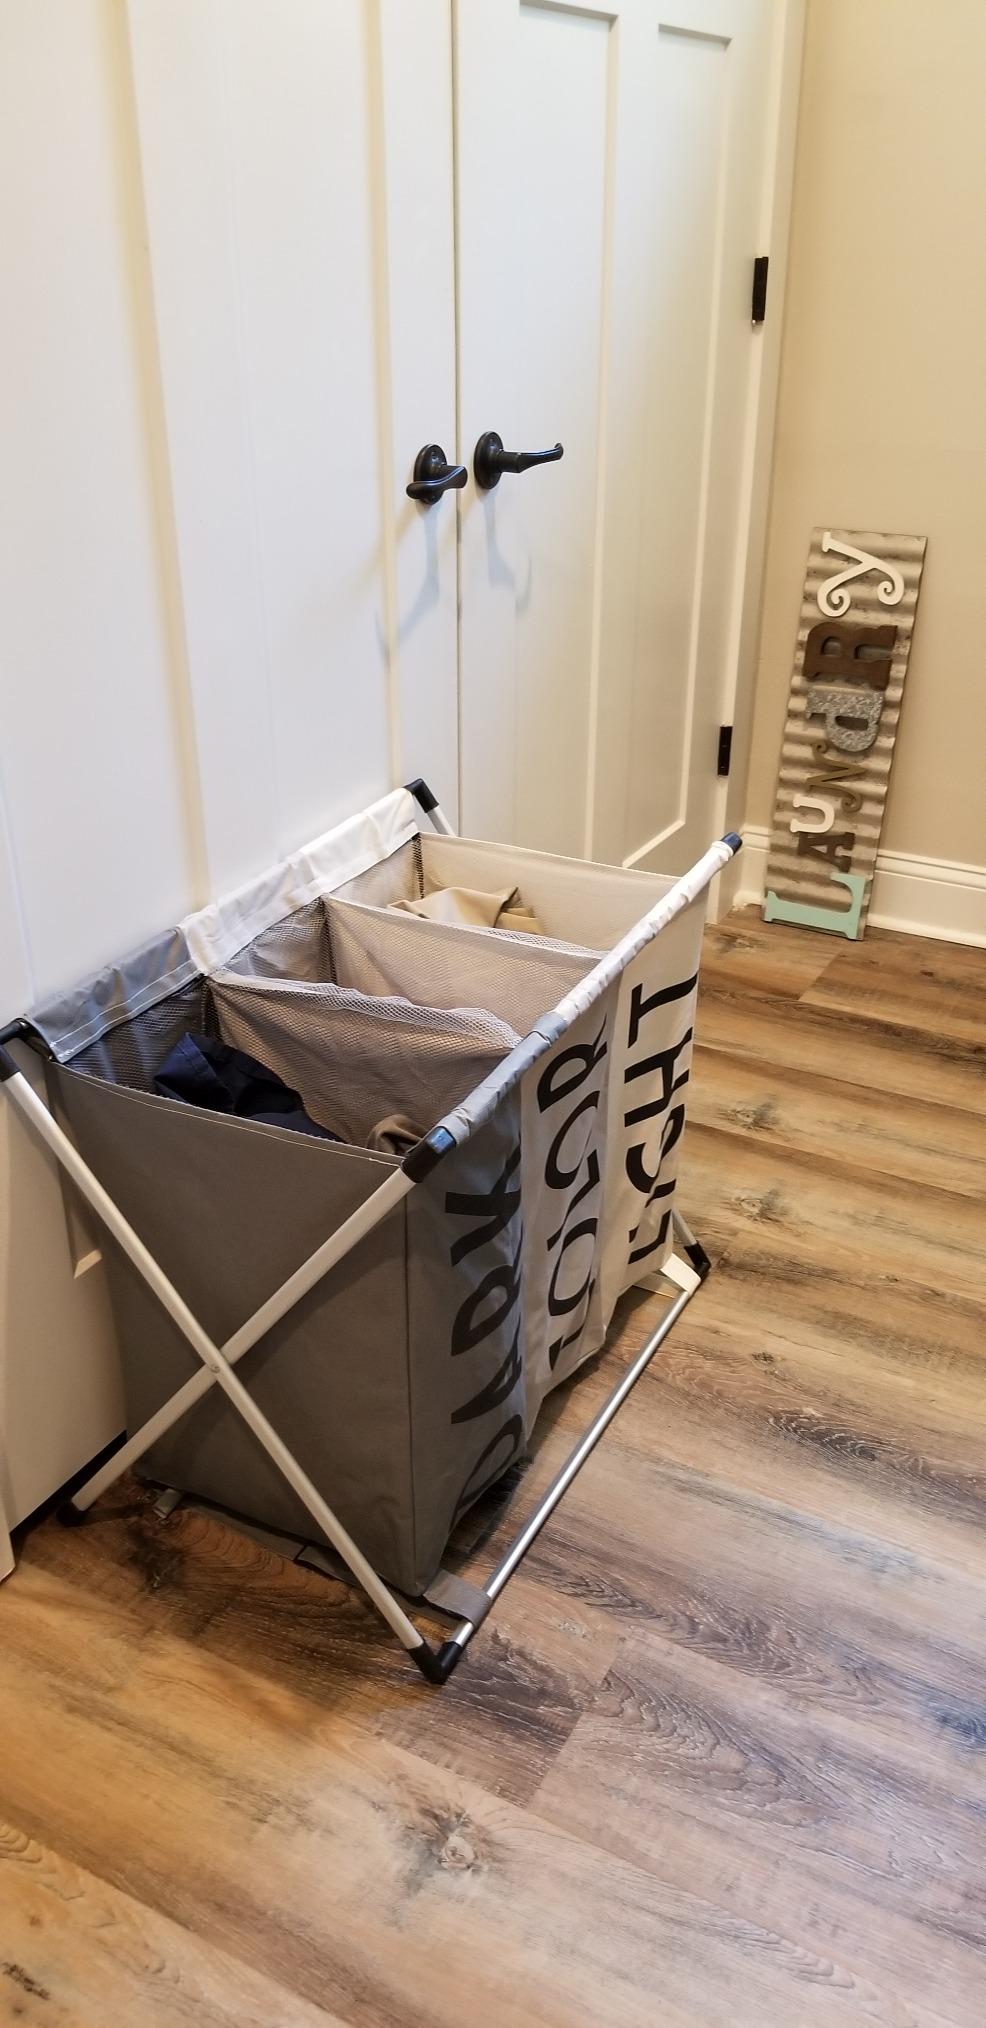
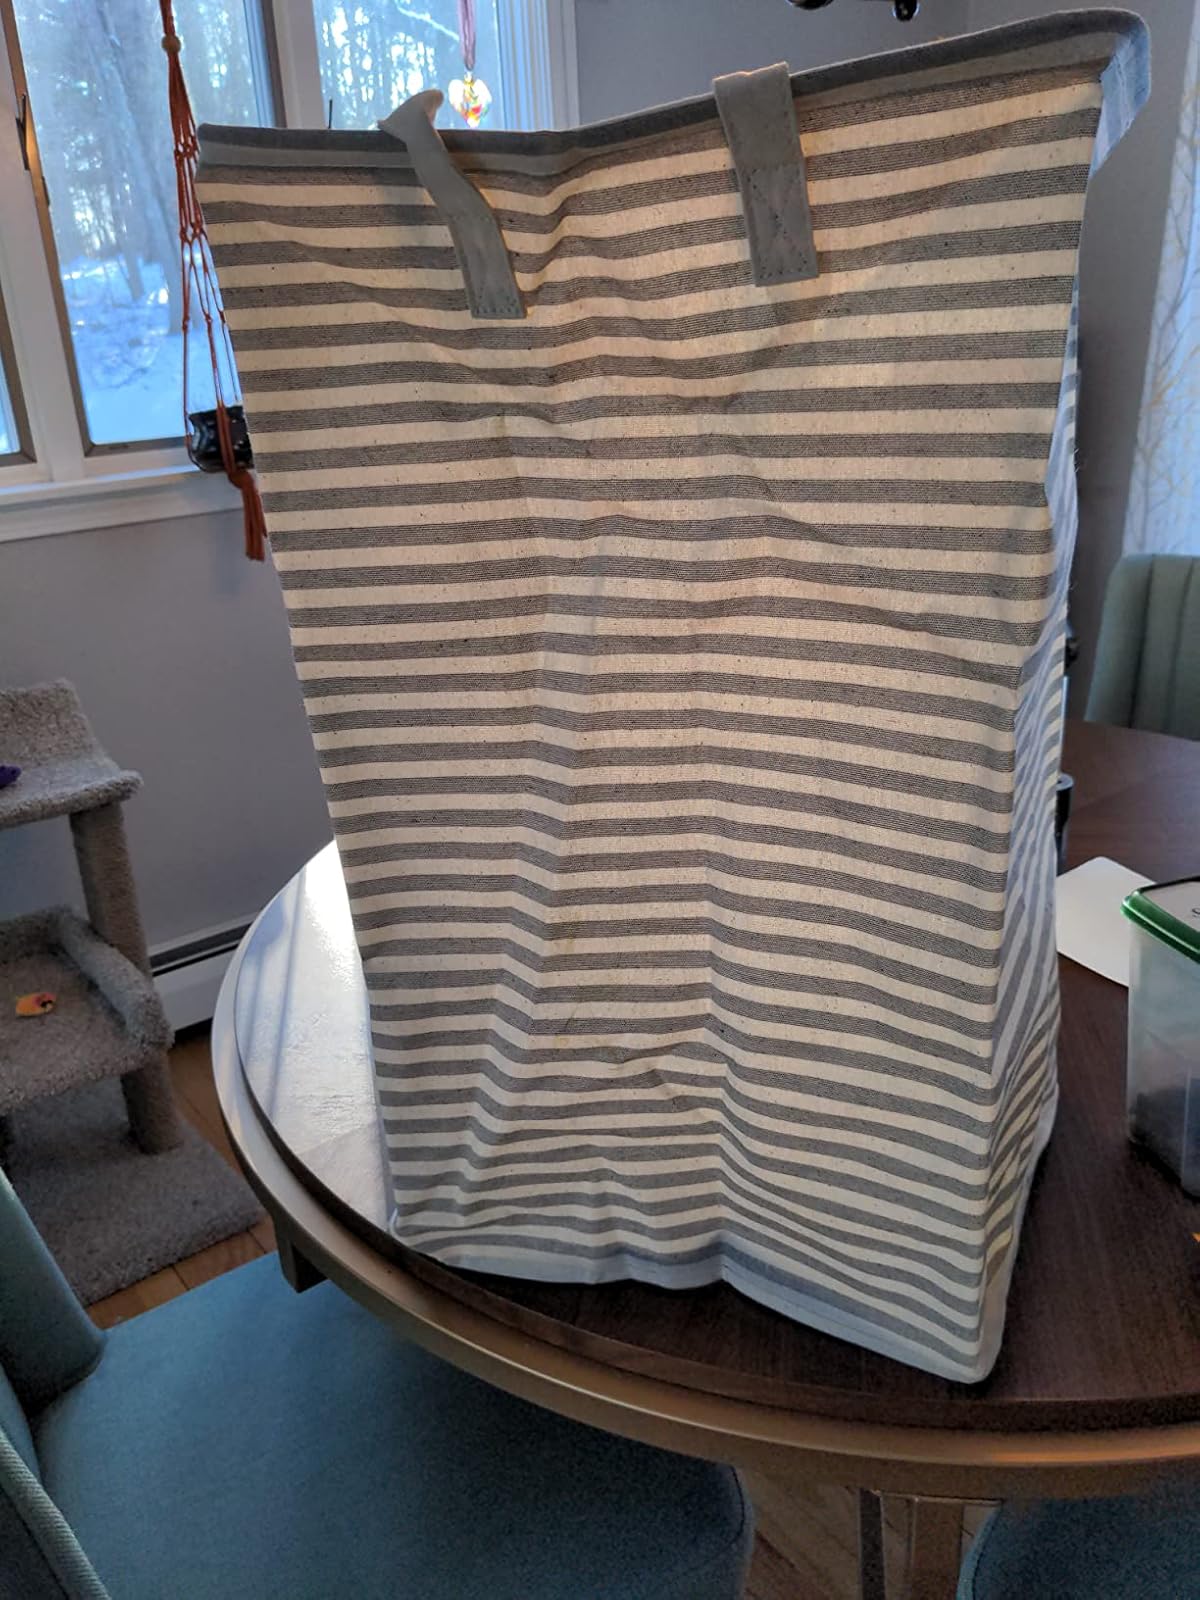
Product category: items_hamper
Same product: no